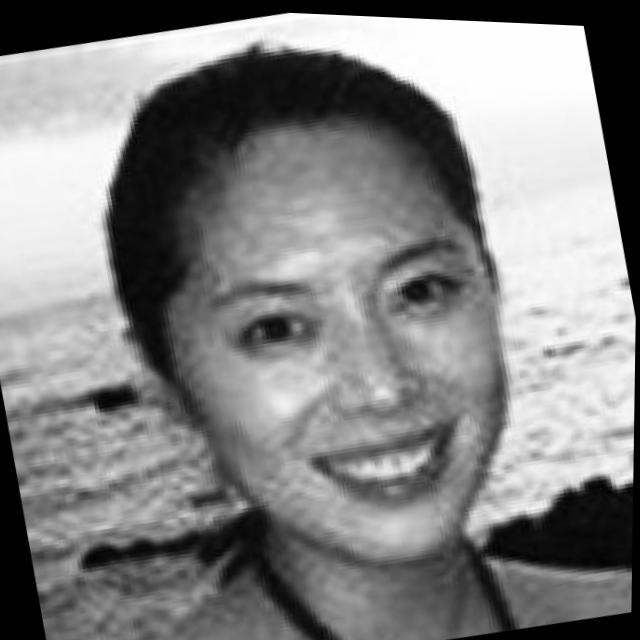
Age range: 21-44